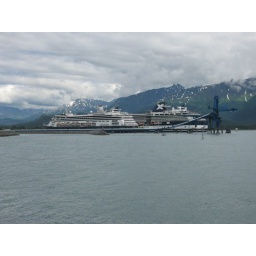
Large cruise ships dock in Seward where passengers catch buses to all parts of Alaska.